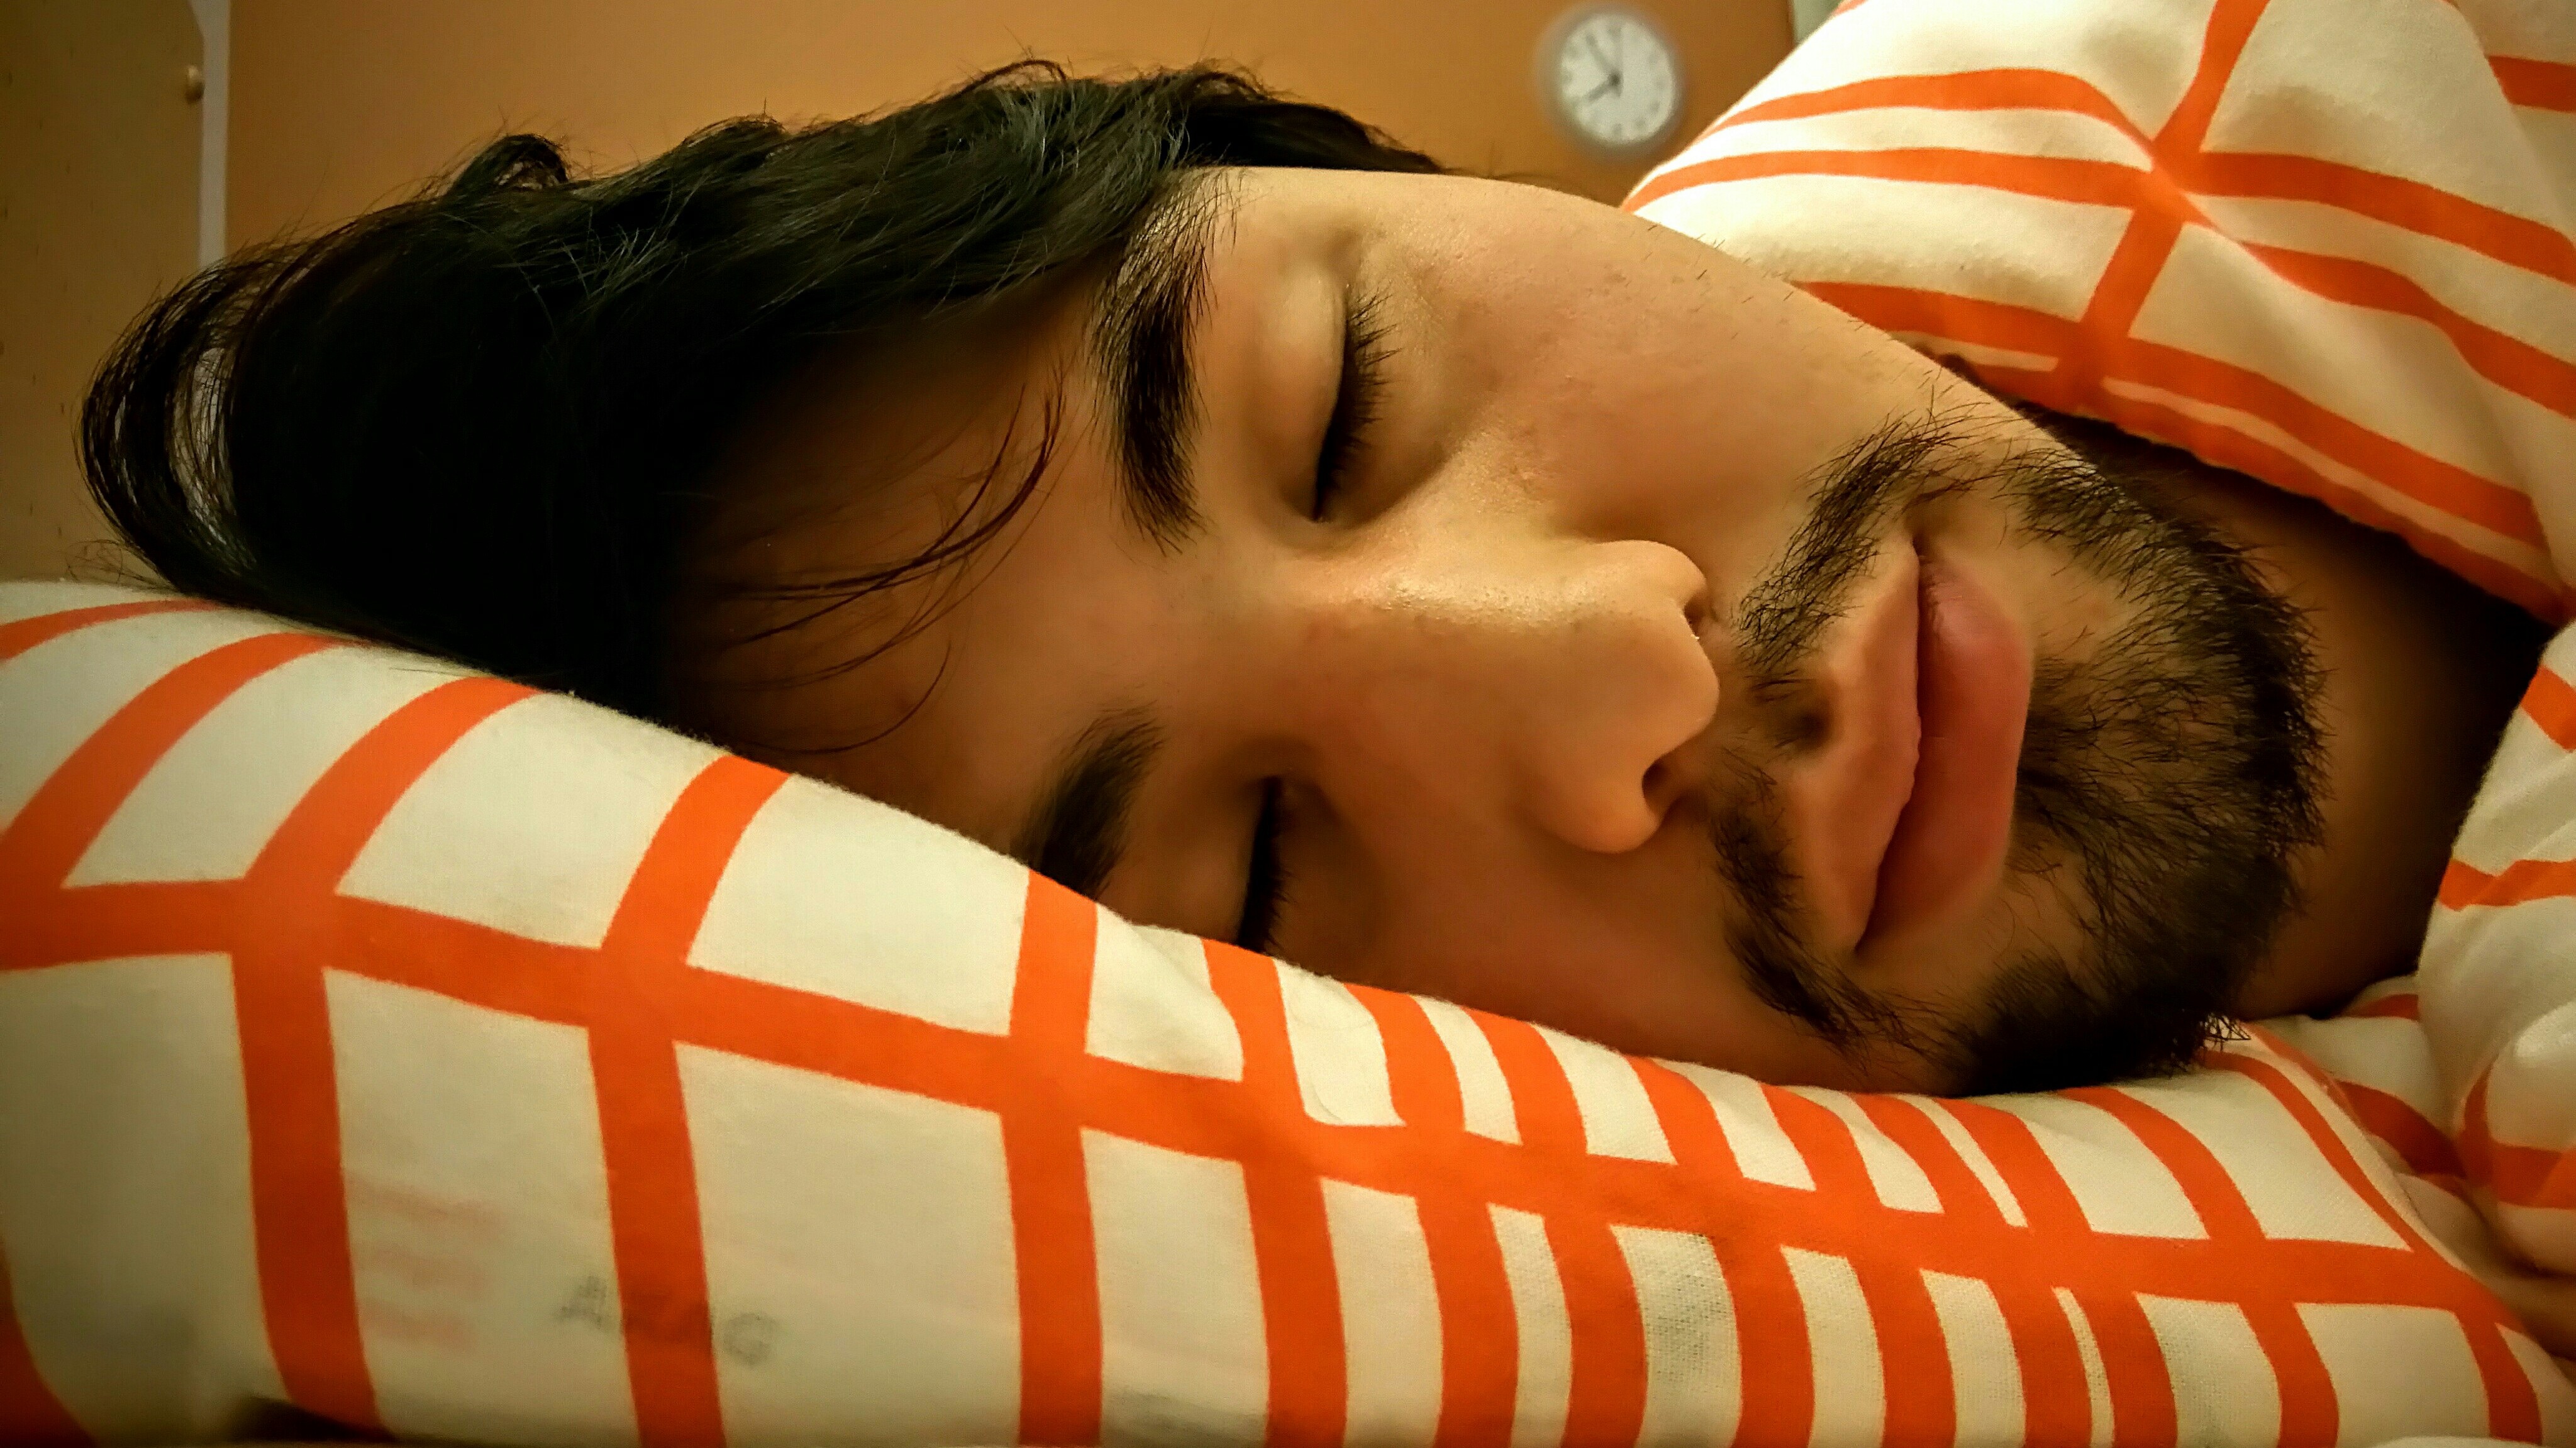
person, child, mouth, nap, sleep, infant, interaction, bedtime, human action